Otto Robert Frisch

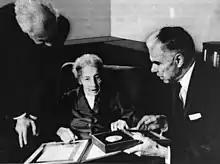
Otto Frisch, Lise Meitner, and Glenn Seaborg

During the Christmas holiday in 1938, he visited his aunt Lise Meitner in Kungälv. While there she received the news that Otto Hahn and Fritz Strassmann in Berlin had discovered that the collision of a neutron with a uranium nucleus produced the element barium as one of its byproducts. Hahn, in a letter to Meitner, called this new reaction a "bursting" of the uranium nucleus. Frisch and Meitner hypothesized that the uranium nucleus had split in two, explained the process, and estimated the energy released, and Frisch coined the term fission, adopted from a process in biology, to describe it.